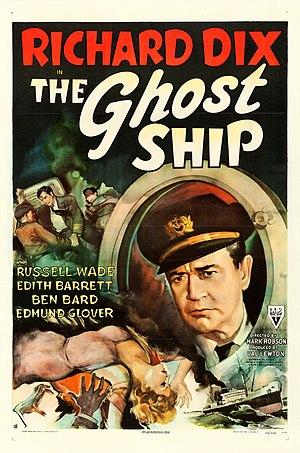
Le Vaisseau fantôme est un film américain réalisé par Mark Robson, sorti en 1943.